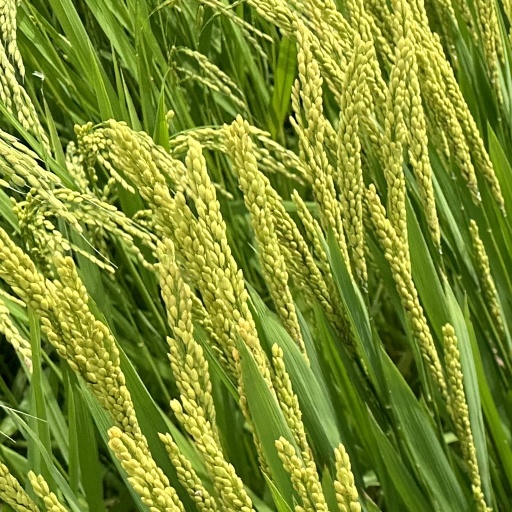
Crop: rice